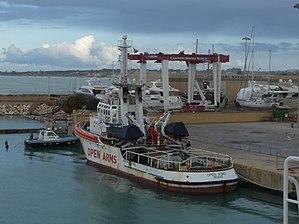
Proactiva Open Arms est une ONG espagnole, plus précisément catalane, destinée au sauvetage de vies humaines à la mer. Créée en octobre 2015, sa première action a été la mise sur pied à Lesbos d'un groupe de volontaires, chargés d'aider les réfugiés syriens qui essayaient d'atteindre l'île, en leur évitant la mort pendant le trajet.